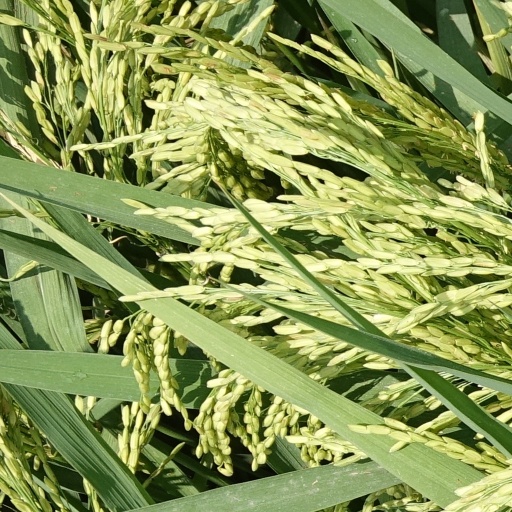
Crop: rice